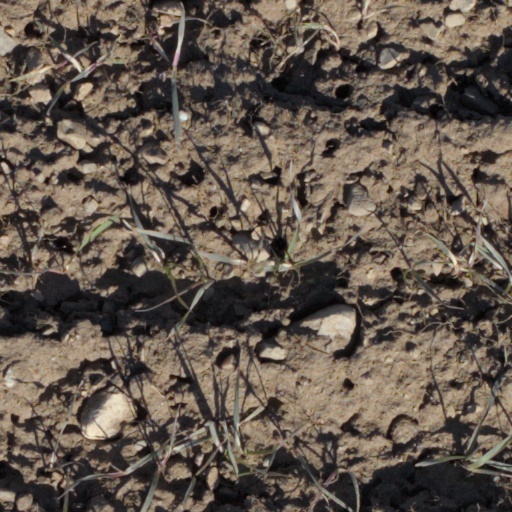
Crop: wheat